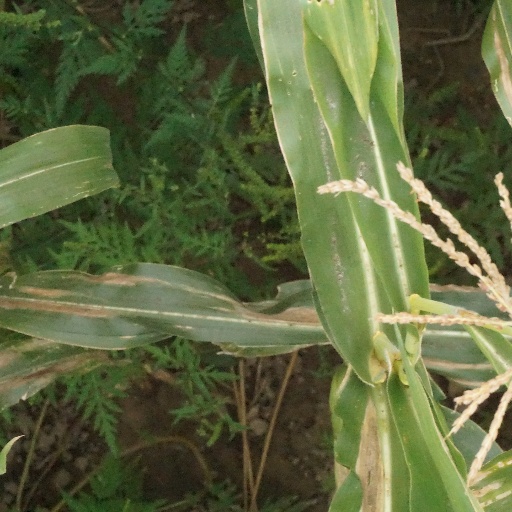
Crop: maize; corn